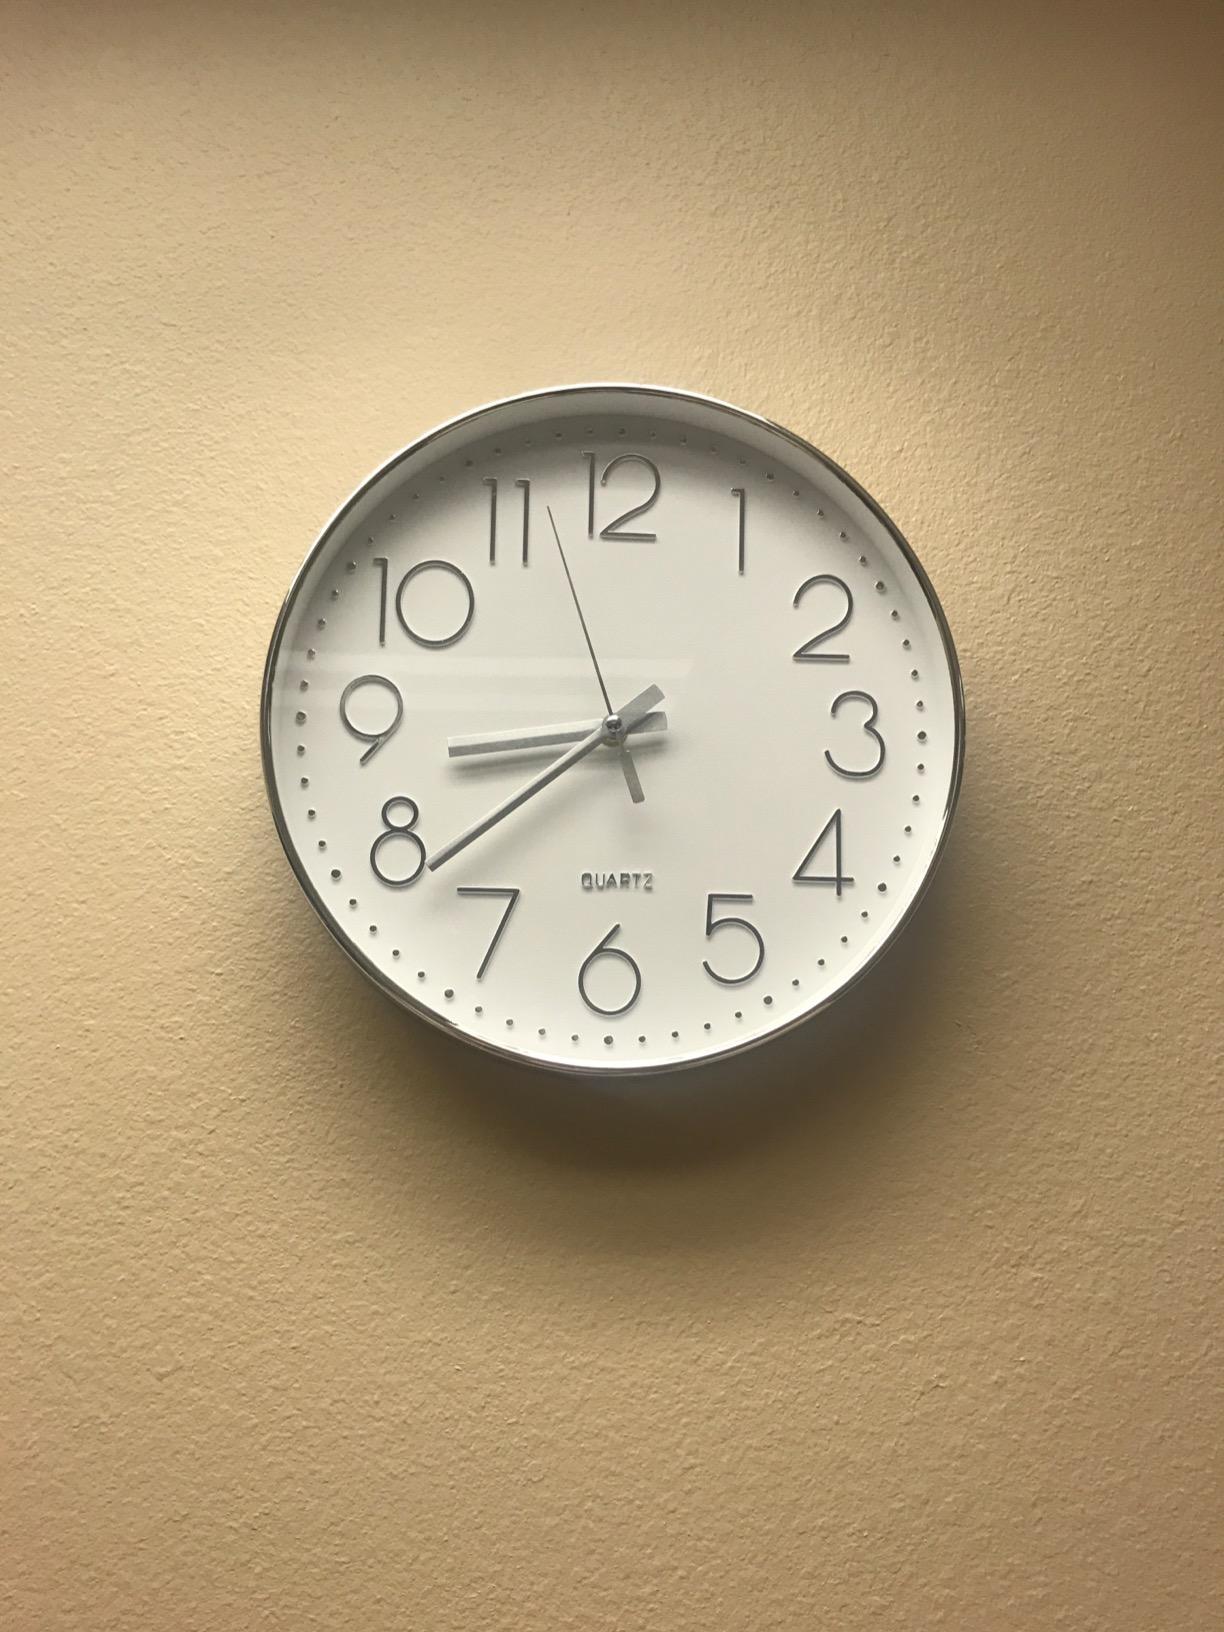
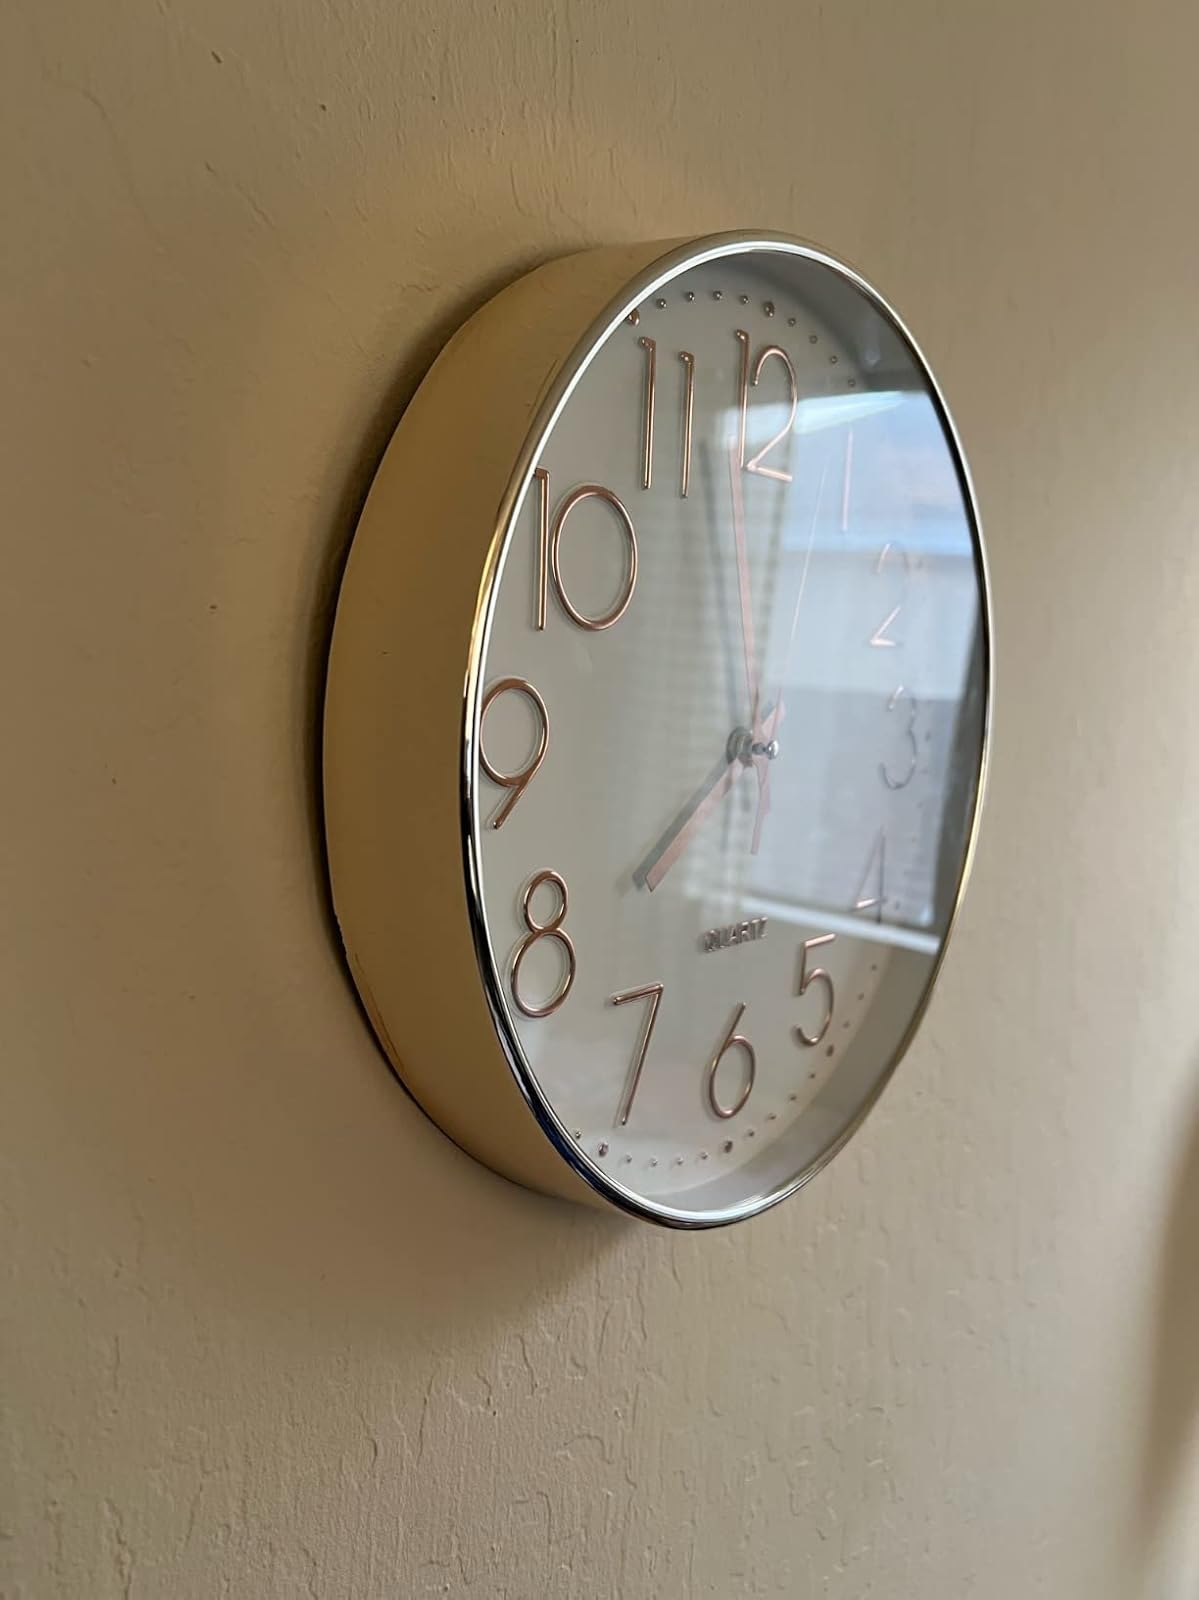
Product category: clock
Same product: no